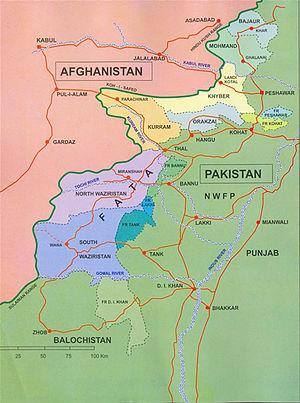
Le conflit armé du Nord-Ouest du Pakistan oppose l'armée pakistanaise à des mouvements islamistes armés comme le Tehrik-e-Taliban Pakistan ou le Tehrik-e-Nifaz-e-Shariat-e-Mohammadi ainsi que diverses mouvances pakistanaises, épaulés par des combattants étrangers. Le conflit a commencé en 2004 au Waziristan, lorsque la tension accumulée à la suite de la traque d'éléments d'Al-Qaïda par l'armée pakistanaise dégénère en résistance armée de la part de tribus locales. Bien que surtout centré sur les régions tribales et la province de Khyber Pakhtunkhwa, le conflit a débordé sur l'ensemble du Pakistan, de nombreux attentats ayant eu lieu dans les grandes villes.
Le Waziristan du Nord est un district de la province de Khyber Pakhtunkhwa au Pakistan. Il fait partie de la région du Waziristan, le Waziristan du Sud formant l'autre subdivision de cette région. Sa capitale est Miranshah.